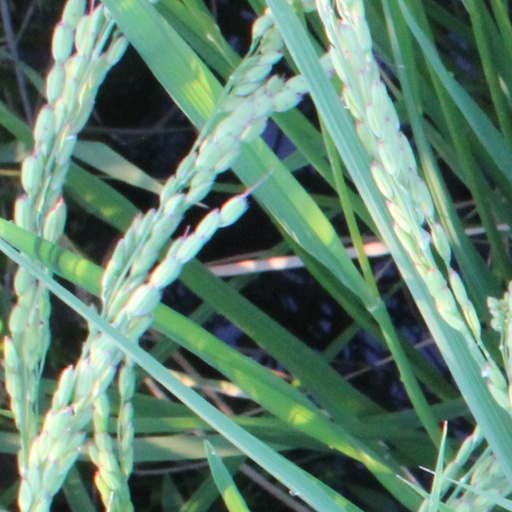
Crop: rice